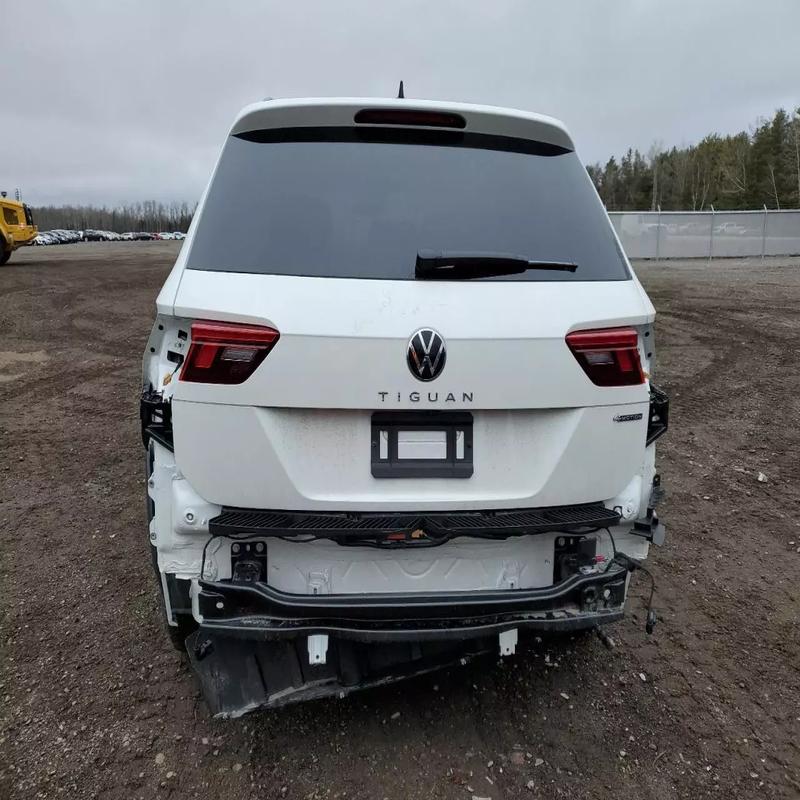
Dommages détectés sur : feu arrière droit, feu arrière gauche, pare-choc arrière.
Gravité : majeur